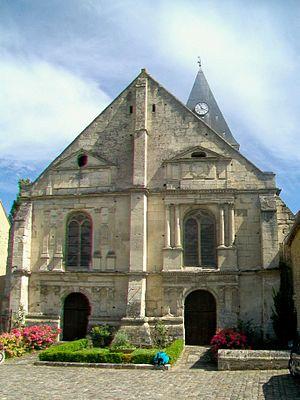
La façade occidentale de l'église à double nef
Genainville est une commune française située dans le département du Val-d'Oise en région Île-de-France.
L'église Saint-Pierre est une église catholique paroissiale située à Genainville, en France. C'est l'une des rares églises à double nef de la région, et elle possède l'unique chœur-halle dans le XIIIᵉ siècle du Vexin français, les autres étant, pour la plupart, localisés autour de la moyenne vallée de l'Oise. La façade Renaissance parfaitement symétrique est attribuée à Jean Grappin, et date du milieu du XVIᵉ siècle. C'est la dernière partie construite, après l'achèvement de la nef. Bien que seulement légèrement plus ancienne, celle-ci affiche encore le style gothique flamboyant, hormis certaines clés de voûte. Les chapiteaux des arcades datent en revanche du début du XIIIᵉ siècle, et subsistent de la précédente église. C'est sans doute également le cas des piles et arcades du clocher, qui pourraient même remonter au XIIᵉ siècle, et ont seulement été mises au goût du jour au deuxième quart du XVIᵉ siècle. Quant au chœur carré de deux fois deux travées, il représente la partie la plus remarquable de l'église, et constitue le principal témoignage de l'architecture gothique rayonnante dans ce secteur du département. L'église Saint-Pierre est classée monument historique depuis 1920.